Charles W. Clark

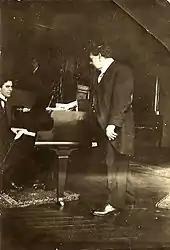
Clark at his home in Paris in 1912

He made his first public appearance in London with the London Philharmonic Society in 1897. He sang "Wotan's Farewell", which he later sang at his first public appearance in Chicago in the same year with the Theodore Thomas Orchestra.